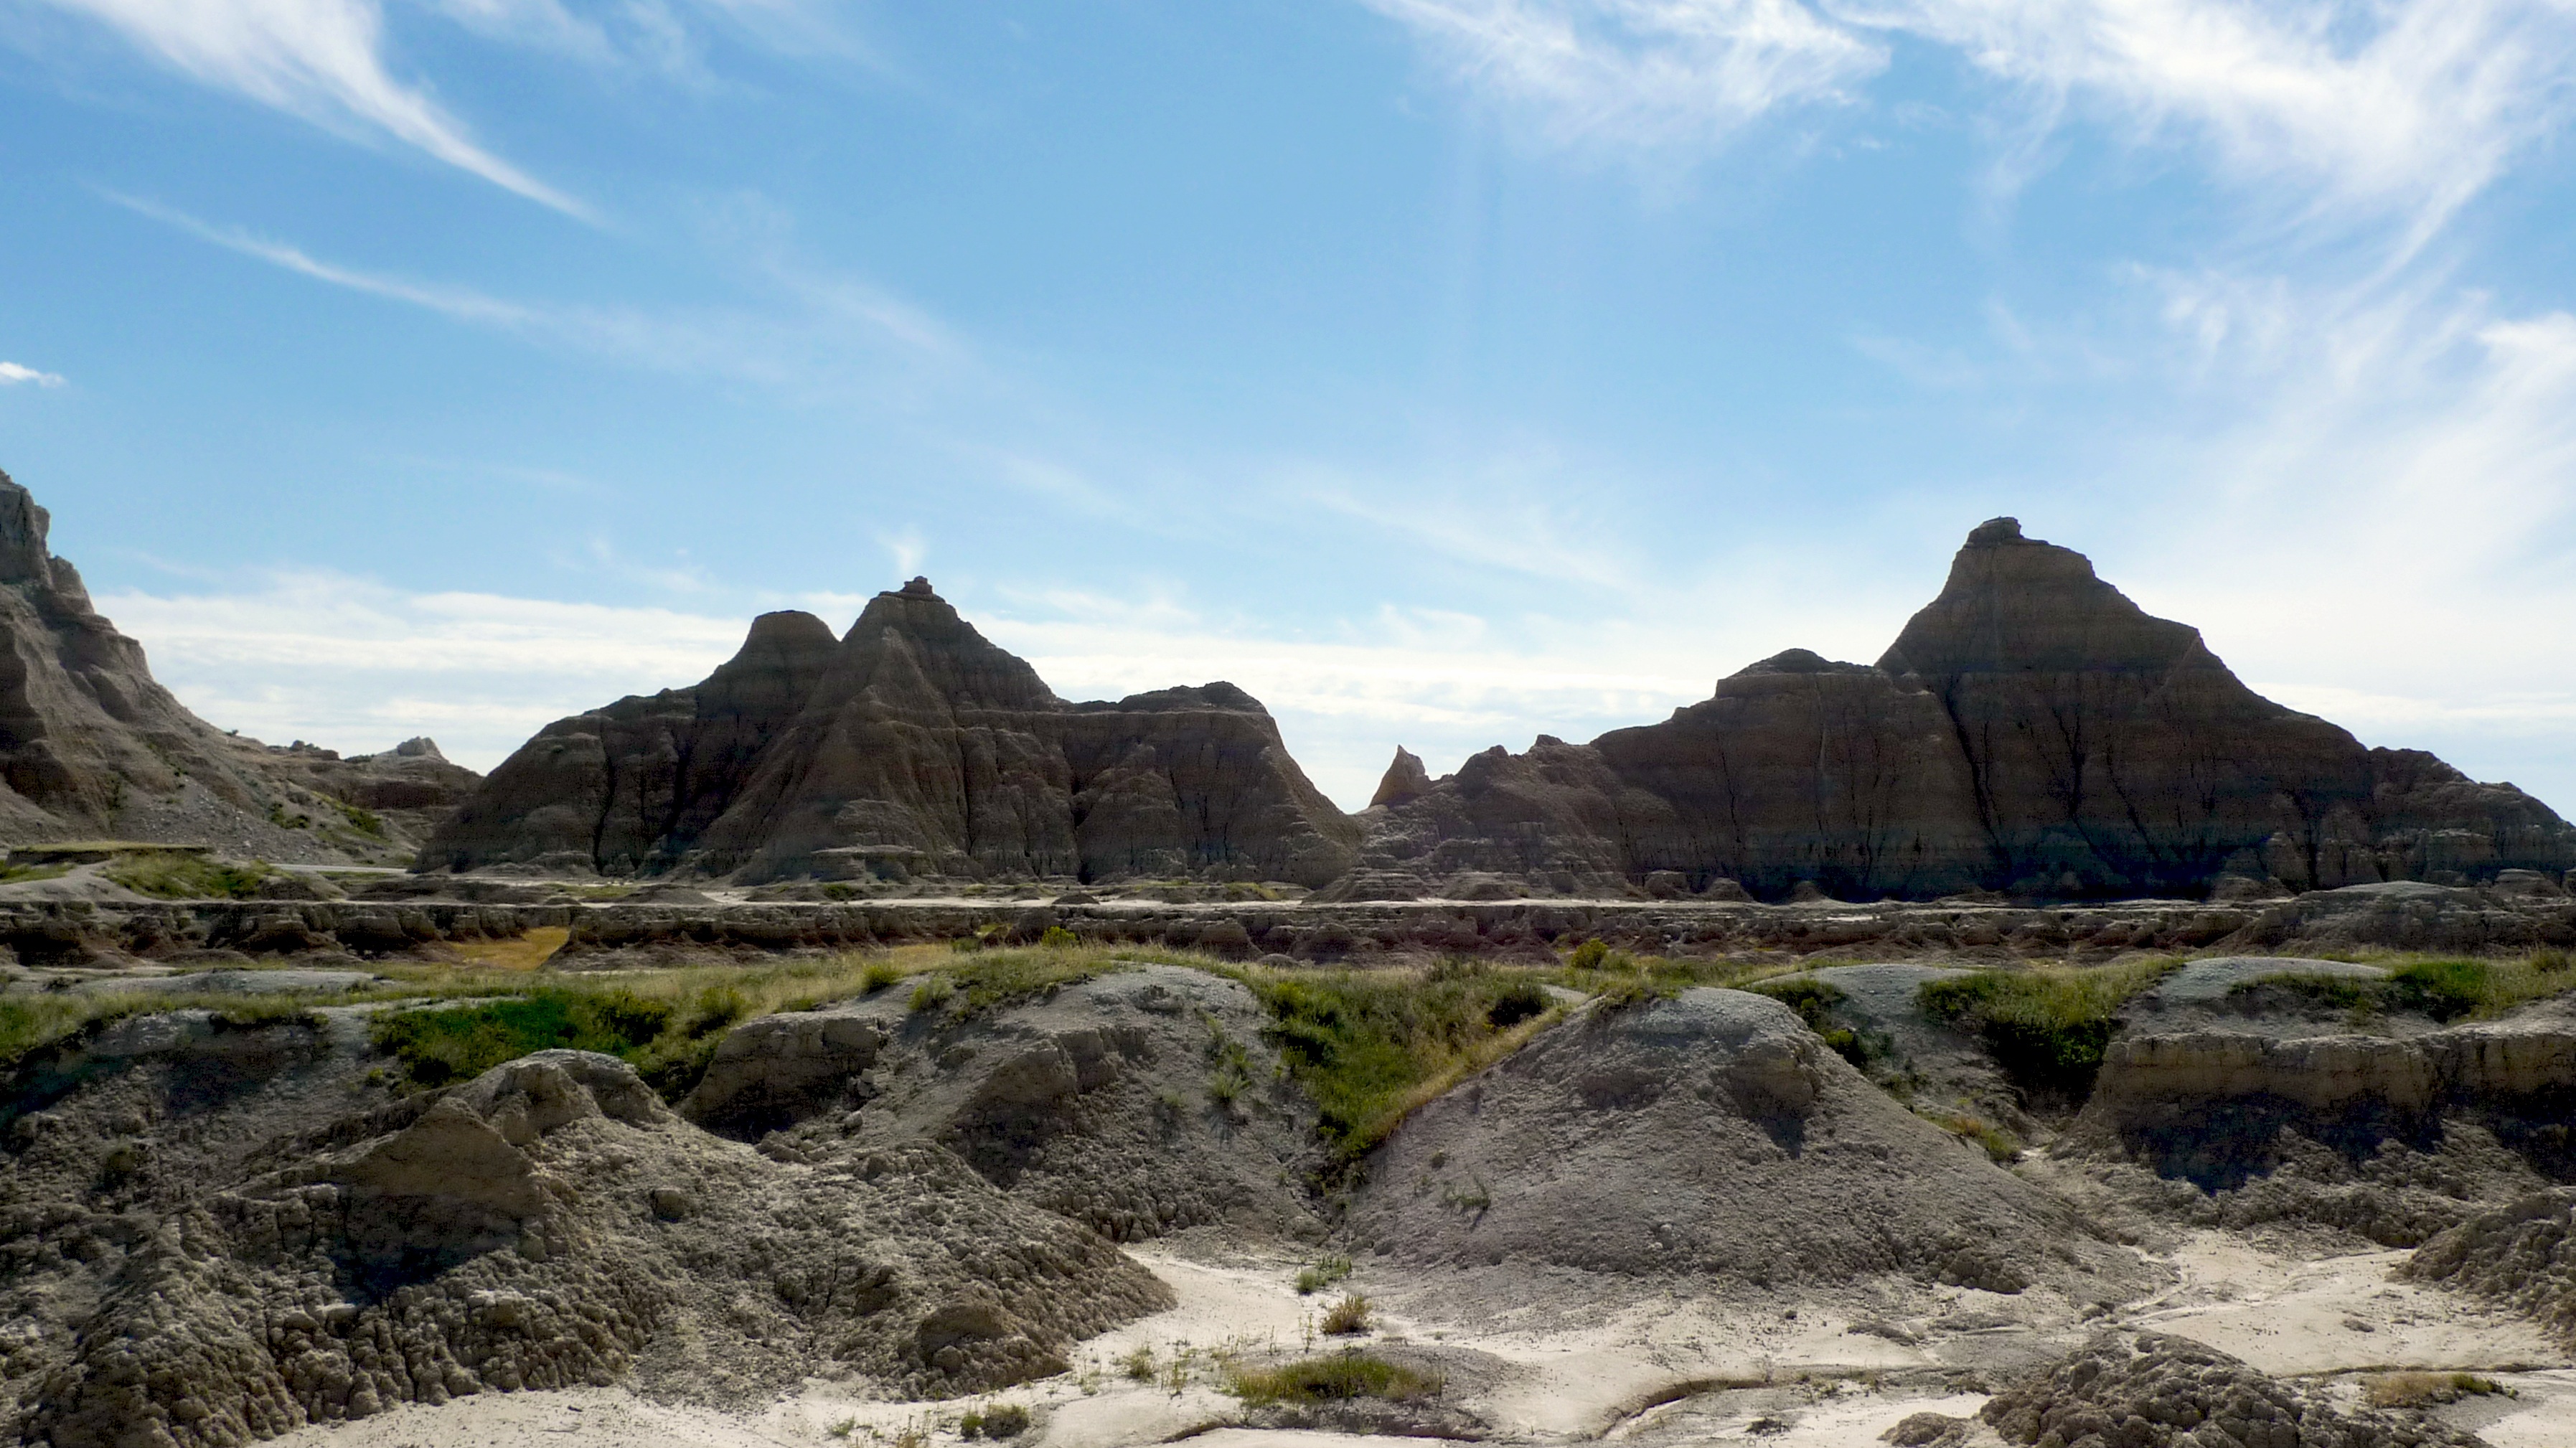
landscape, rock, mountain, sky, valley, mountain range, formation, cliff, scenic, terrain, geology, badlands, plateau, wadi, landform, mountainous landforms